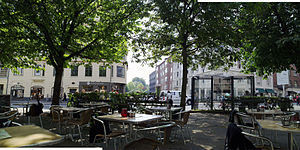
Victor Borges Plads
Foto af Victor Borges Plads taget imod Petersborgvejs udmunding i Nordre Frihavnsgade, juni 2010
Victor Borges Plads er en plads, der ligger i København på Østerbro i Nordre Frihavnsgade. Pladsen, der tidligere populært blev kaldt for Hjertepladsen, blev officielt navngivet efter Victor Borge i 2002. Den 7. juli 2009 blev der i anledningen af hundredeåret for Borges fødsel, indviet en statue af ham på pladsen, som er lavet af billedhuggeren Hanne Varming.